Circus

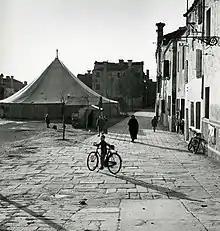
Circus tent, Italy (1951)

The Englishman John Bill Ricketts brought the first modern circus to the United States. He began his theatrical career with Hughes Royal Circus in London in the 1780s, and travelled from England in 1792 to establish his first circus in Philadelphia. The first circus building in the US opened on 3 April 1793 in Philadelphia, where Ricketts gave America's first complete circus performance. George Washington attended a performance there later that season.